Ellsworth Ranch Bridge

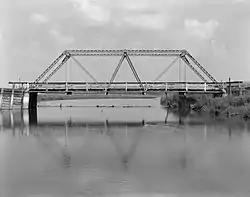

Ellsworth Ranch Bridge is a truss bridge located northwest of Armstrong in rural Emmet County, Iowa, United States. The Emmet County Board of Supervisors received a petition in January 1895 for a bridge across the East Fork of the Des Moines River in Lincoln Township. They gave their approval in April of the same year, and in May the board adopted the plans of the King Bridge Company of Cleveland, Ohio. However, they rejected all the bids as too high, so they reduced the length of the span from to . King won the contract for this and two other bridges for $3,400. The Ellsworth Ranch Bridge was completed later in 1895. The bridge includes elements of both the Pratt and Warren configurations in its single span. A minor reconstruction was completed in 1937, and it was listed on the National Register of Historic Places in 1998.